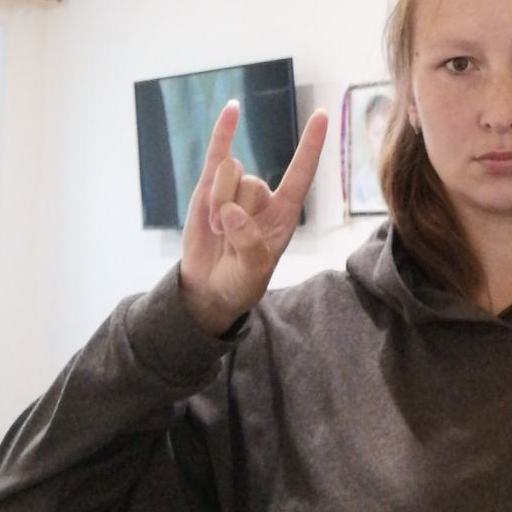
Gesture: rock